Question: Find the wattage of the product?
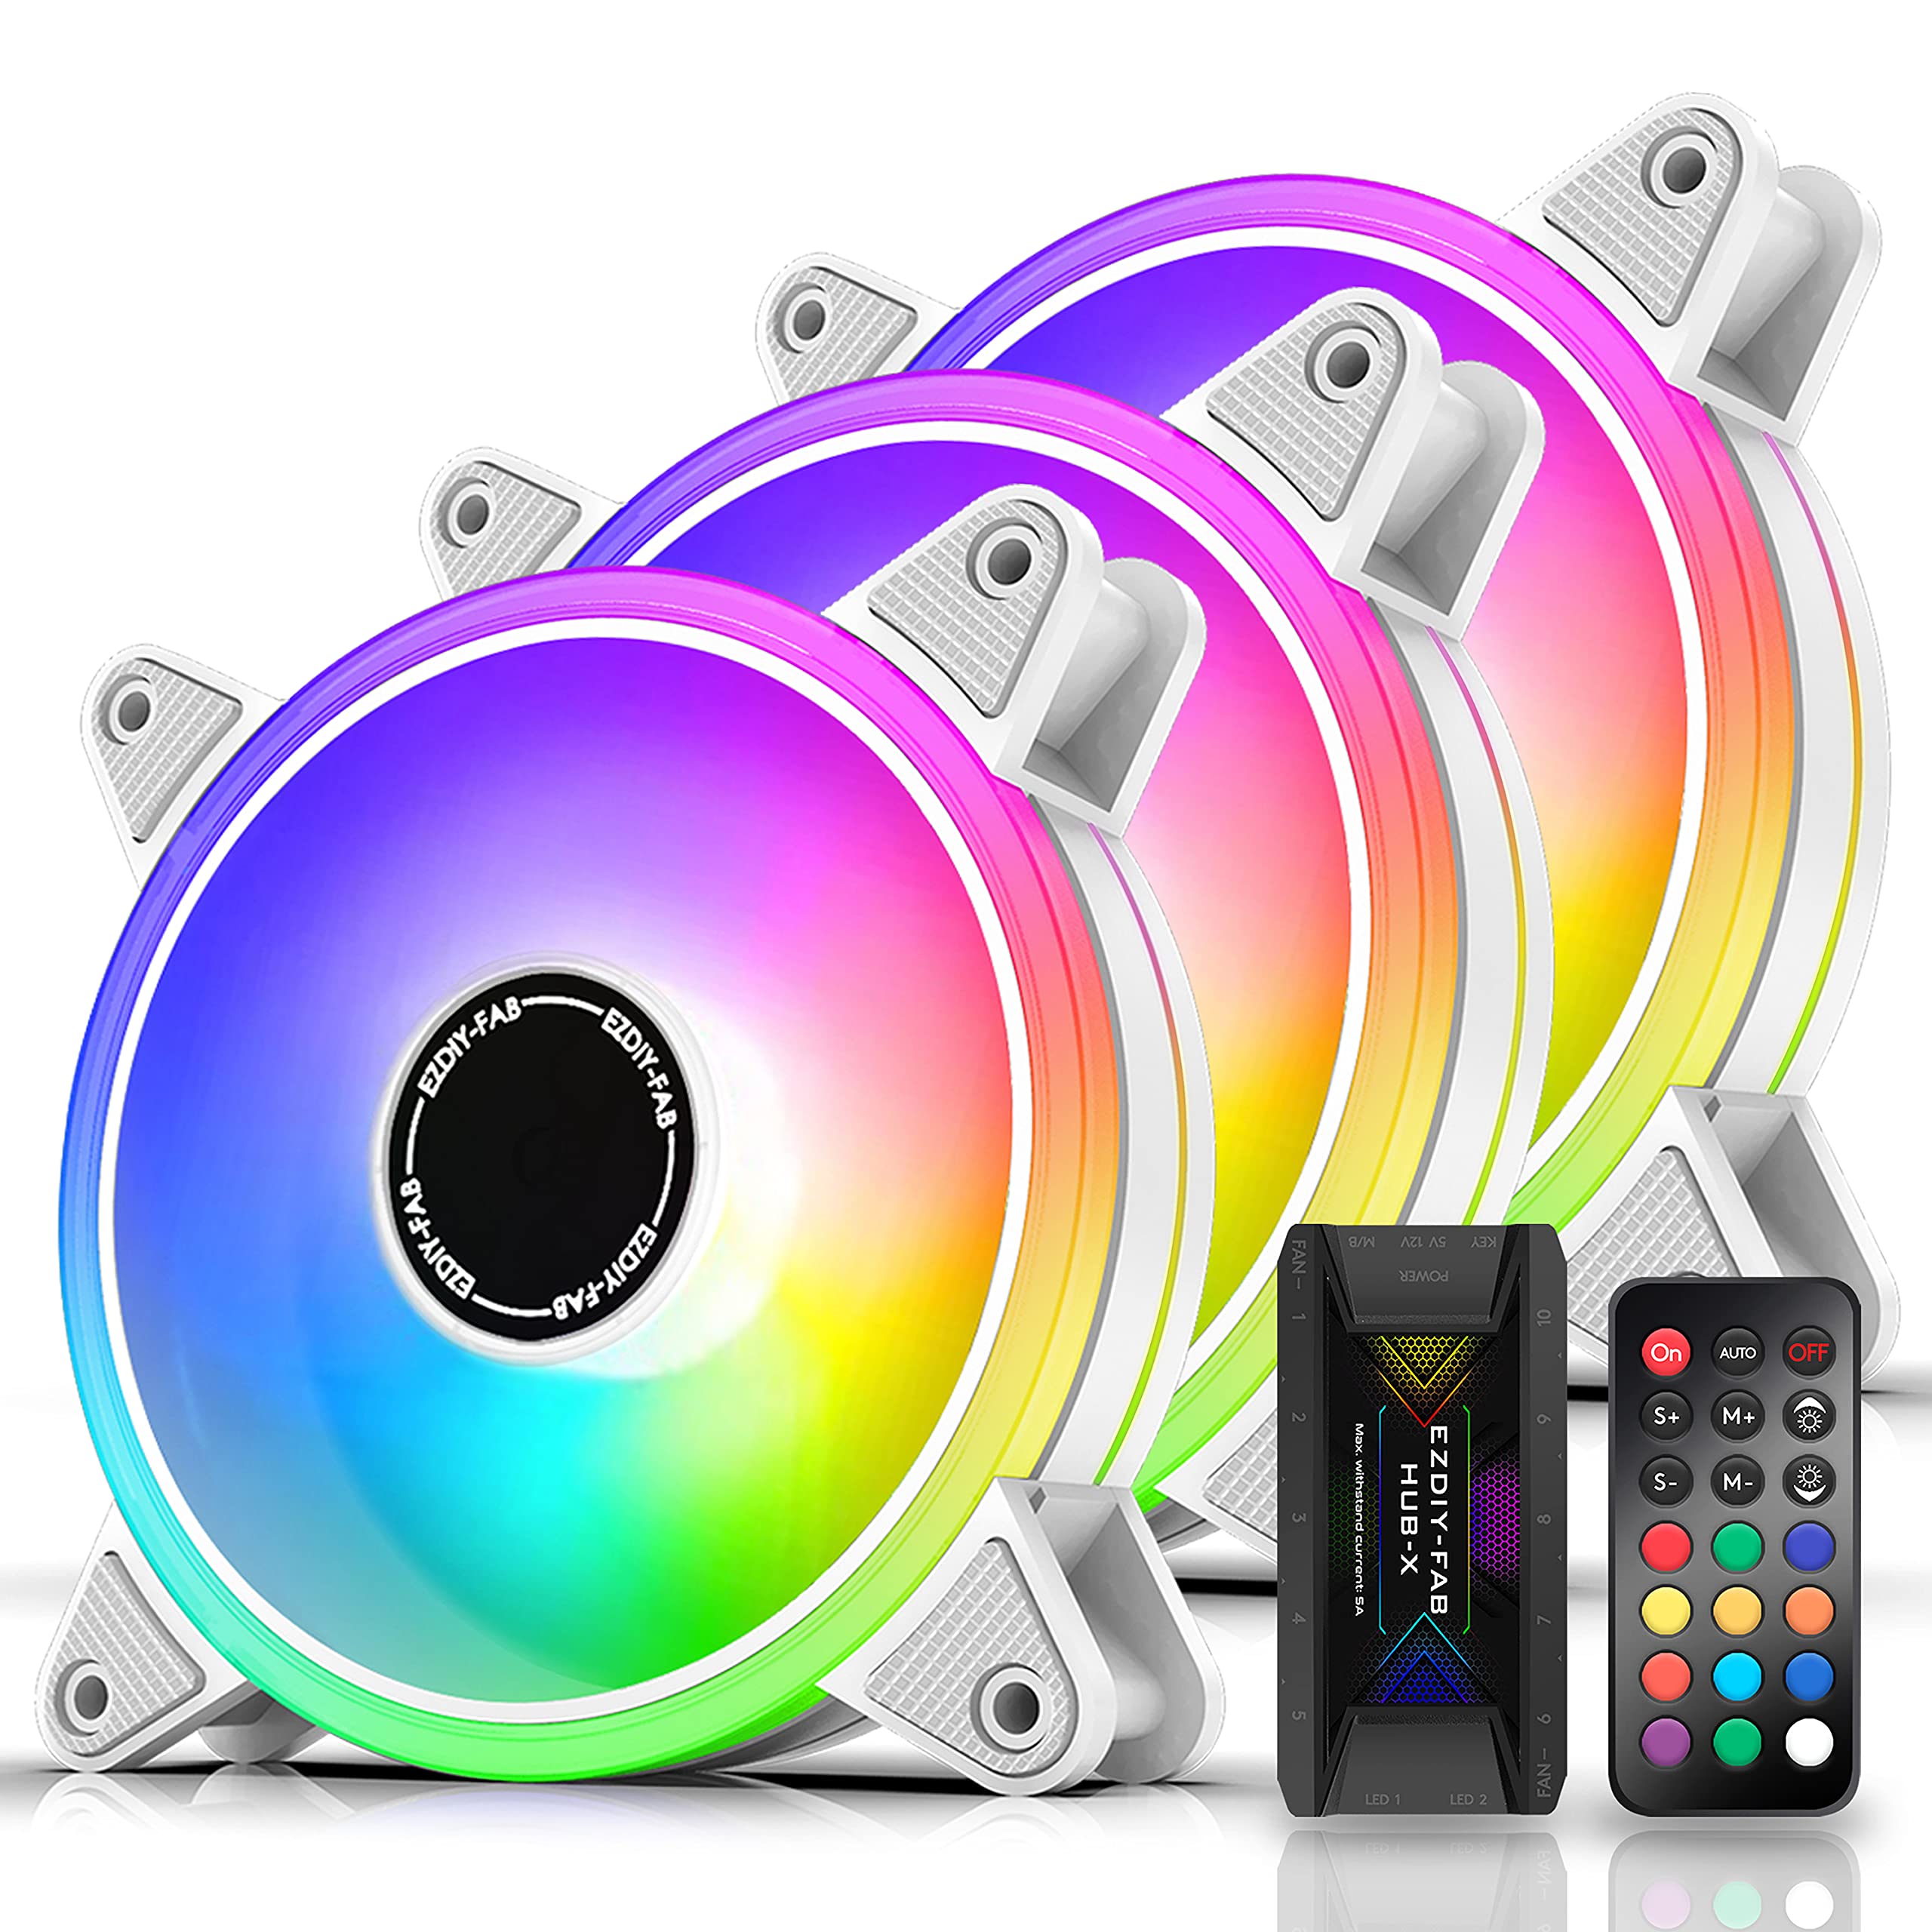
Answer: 8.0 watt